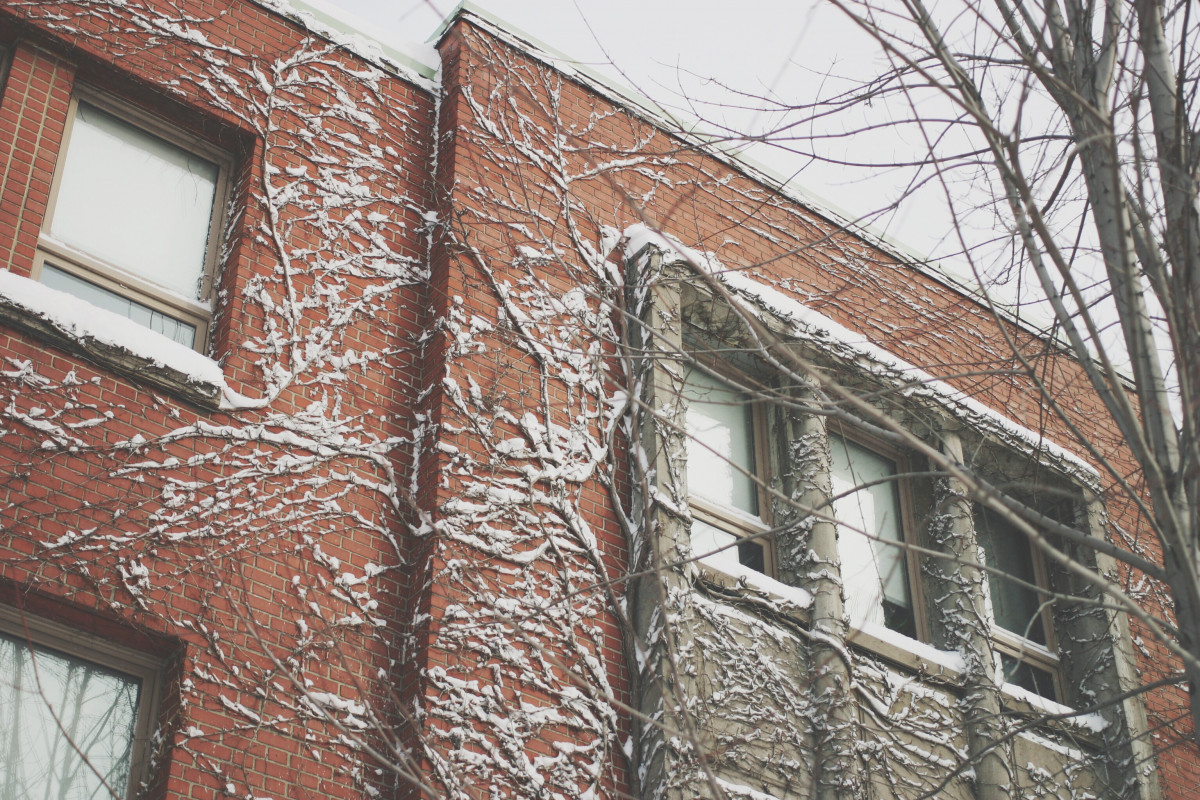
Tags: house, window, roof, home, wall, cottage, facade, property, brick, brickwork, neighbourhood